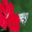
Label: butterfly